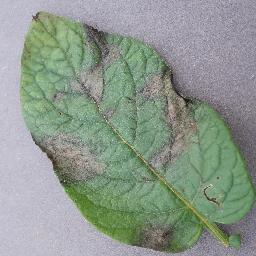
Label: Potato___Late_blight